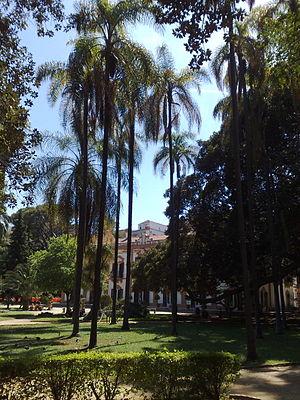
La Villa Trabia ou la Casena Trabia aux Terre Rosse est une villa historique située en plein centre de Palerme.